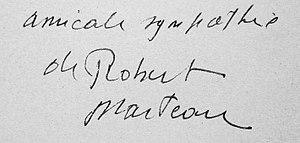
Signature du poète français Robert Marteau (1925-2011)
Robert Marteau, né le 8 février 1925 à Virollet, dans le Poitou, et mort le 16 mai 2011 à Paris, est un écrivain français : à la fois poète, romancier, traducteur, essayiste, diariste.